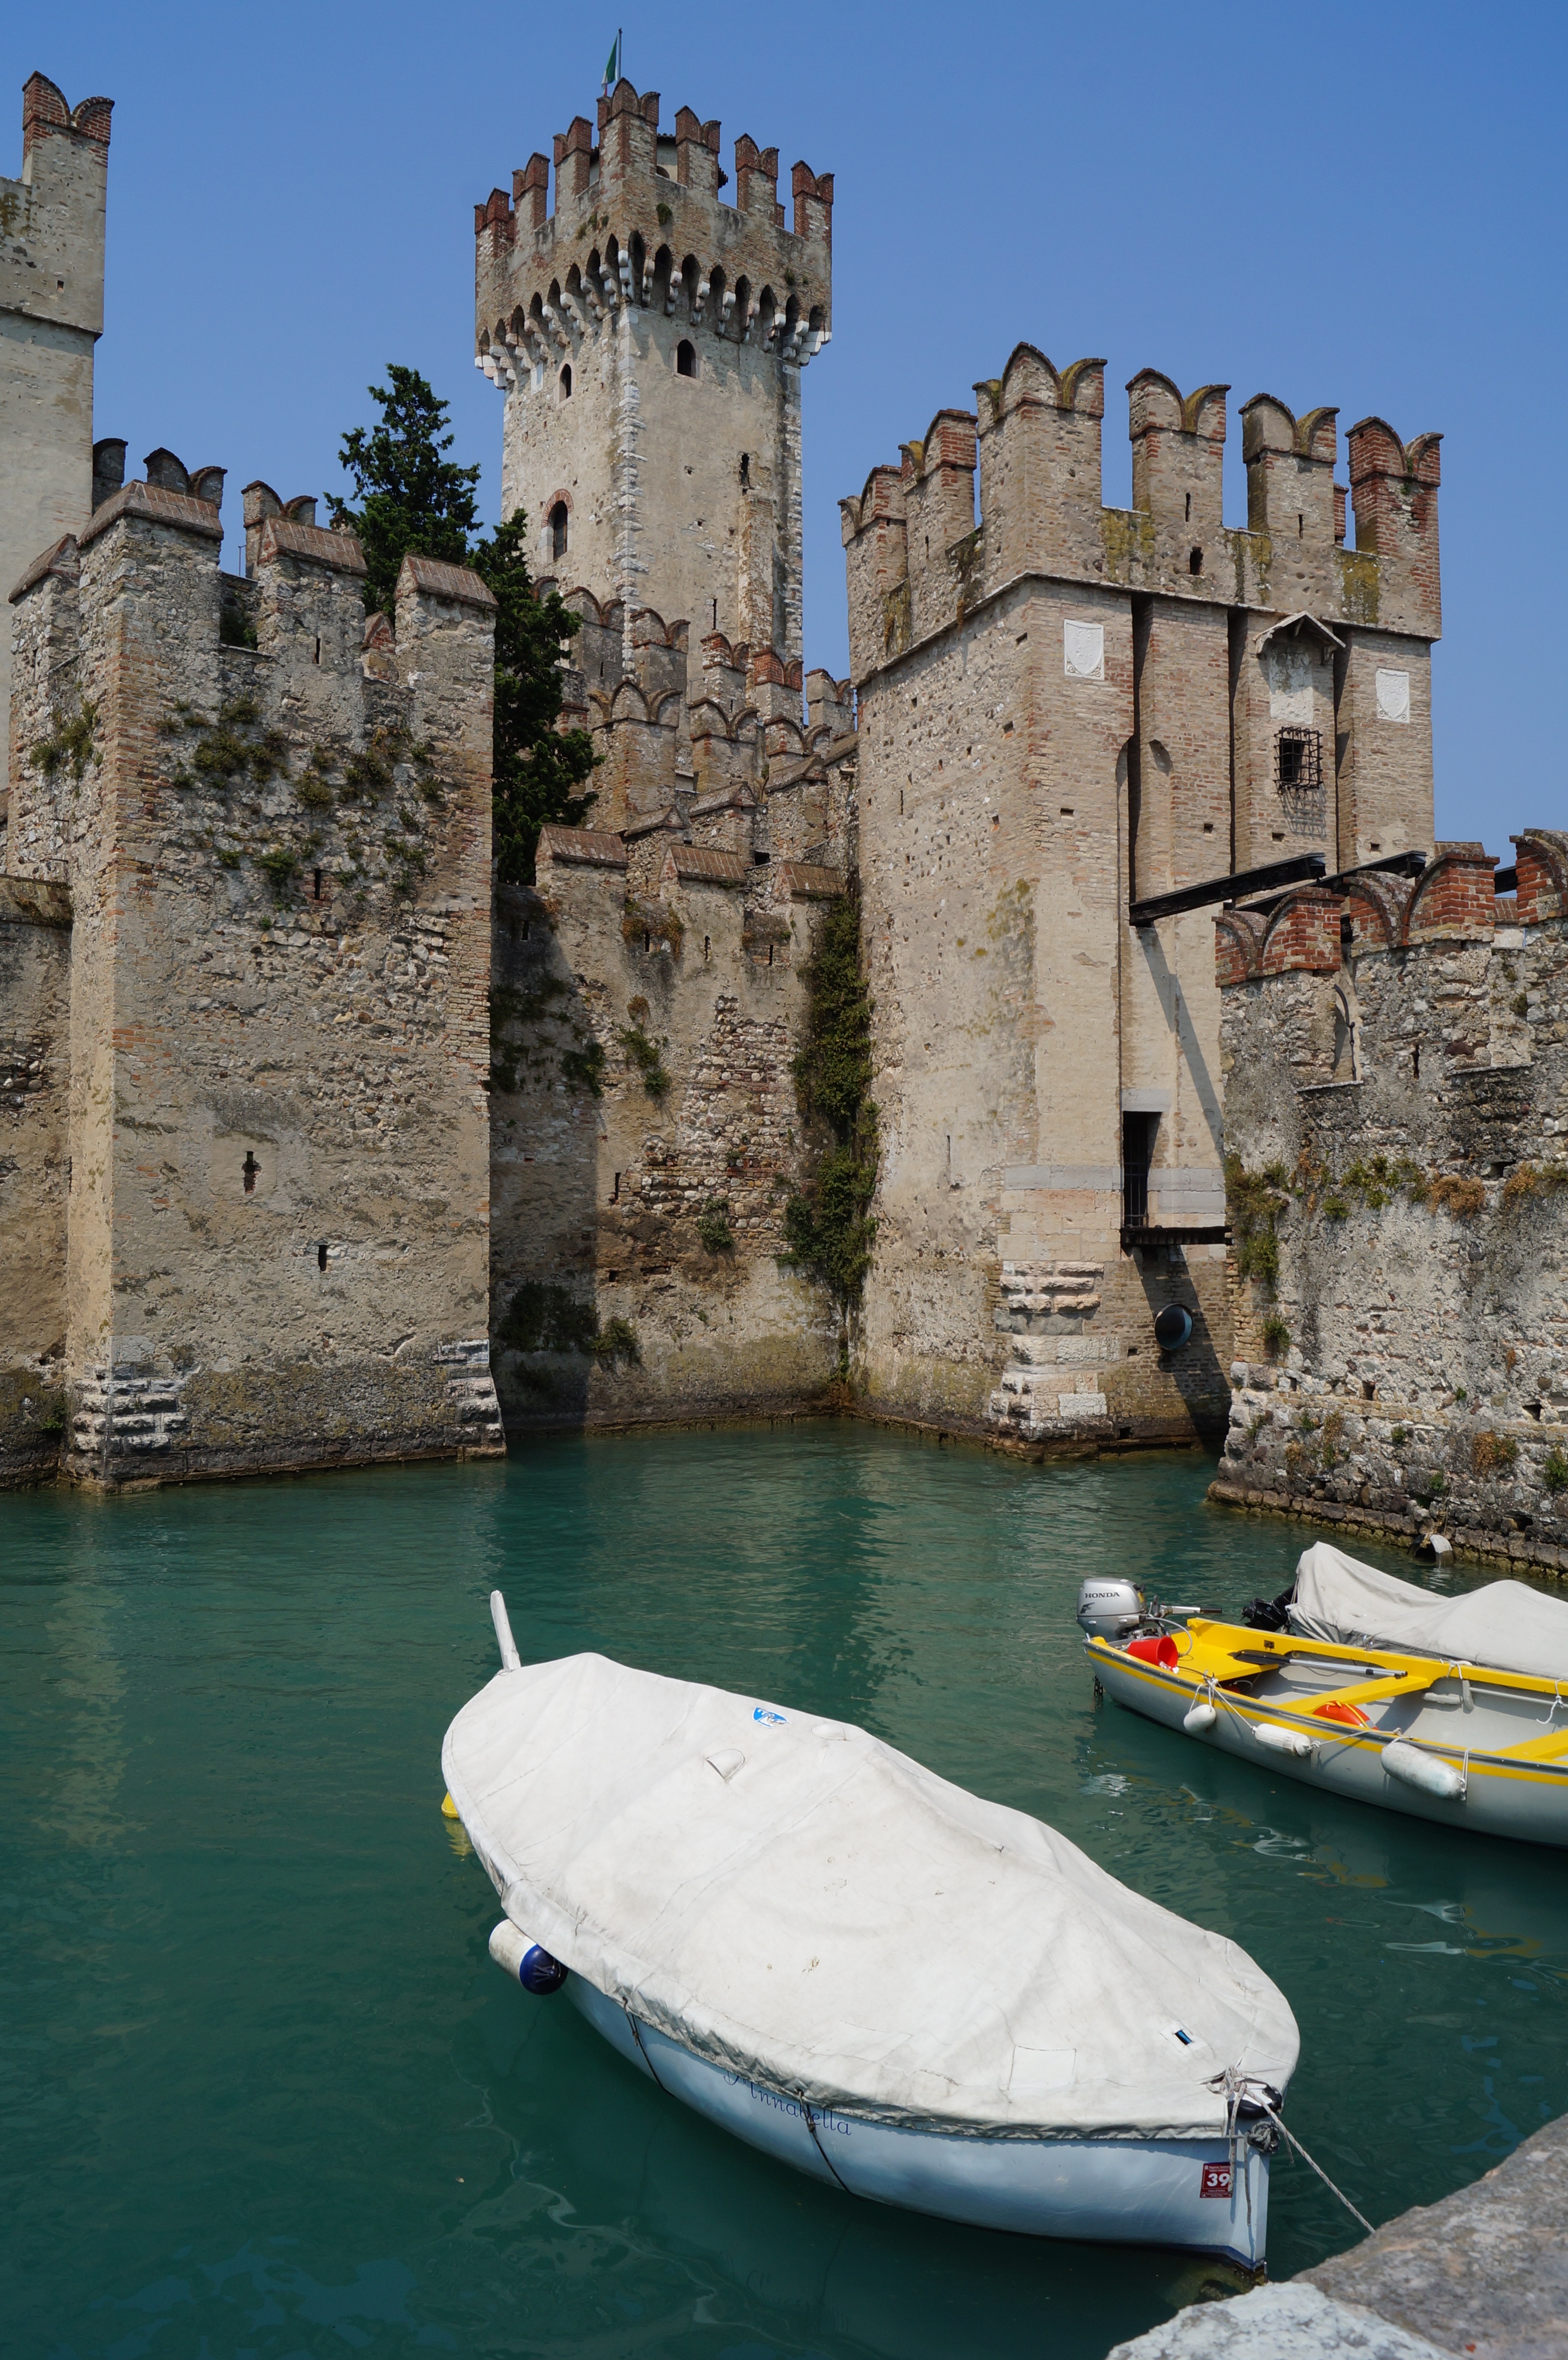
sea, water, boat, lake, view, river, vacation, travel, vehicle, tower, castle, italy, tourism, trip, waterway, garda, fortress, boating, boats, debris, watercraft, ferie